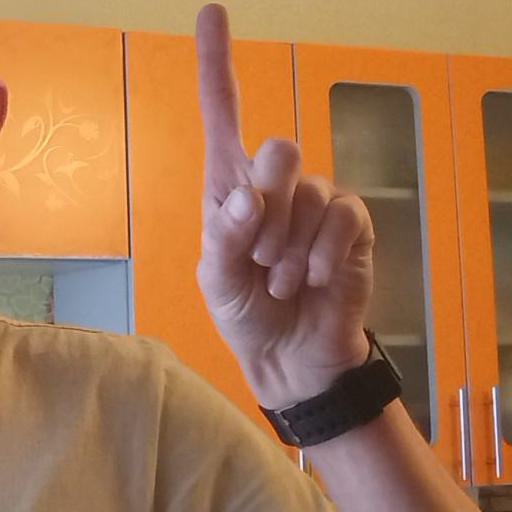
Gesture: one